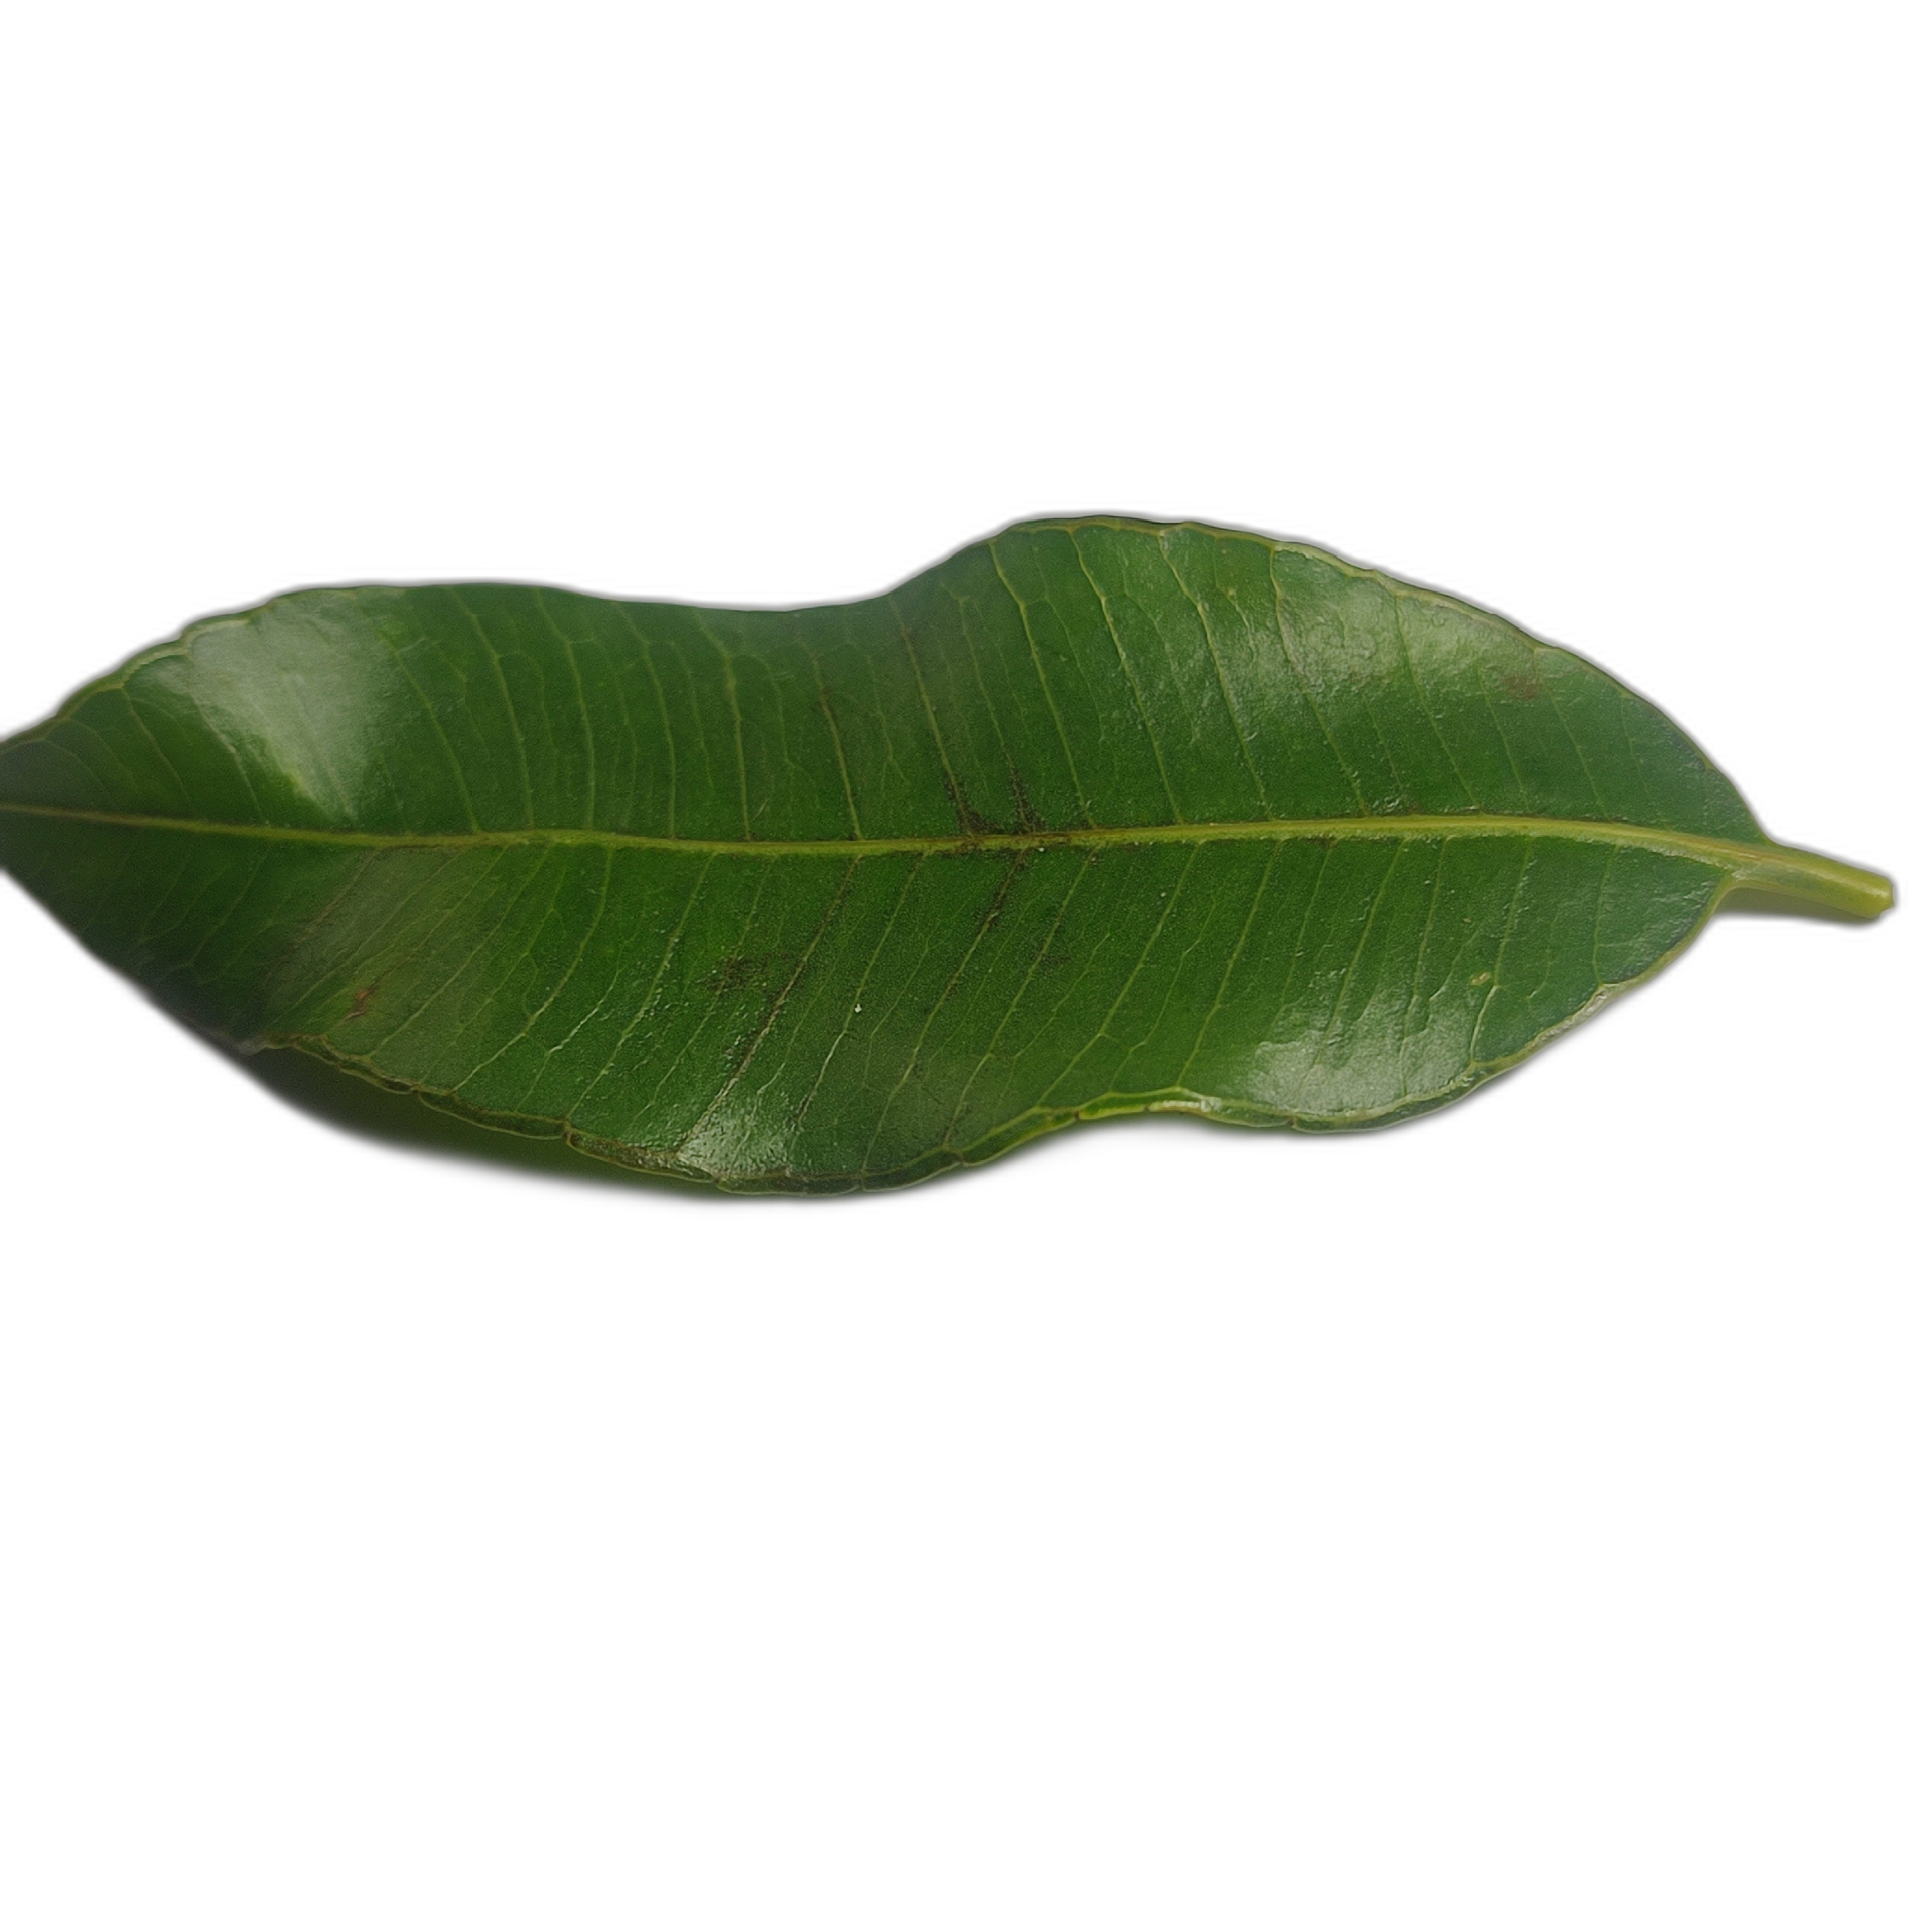
Label: healthy